Shihoro, Hokkaido

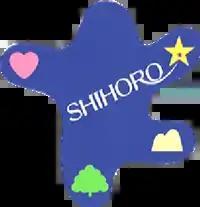
Daichi-kun, the town's mascot

Shihoro's mascot is . He is an joyful and dynamic blue alien. He is shaped like a "shi" (士). His gooey body contains a pink heart representing love, a yellow star for hope and dreams, a white mountain symbolizing the Nupukaushi-nupuri mountain range and a green tree representing nature. Enthusiasm and harmonious development is his goal. In other versions, he is depicted as a young human boy.